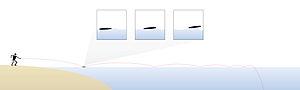
Le jeu du ricochet est un jeu qui consiste à envoyer un galet rebondir plusieurs fois à la surface de l'eau. Quand on « fait des ricochets », on cherche en général à le faire rebondir le plus de fois en utilisant une pierre relativement légère, plate, circulaire et lisse et en recherchant l'angle le plus efficace. Le galet est lancé dans un axe parallèle à la surface du plan d'eau, en lui imprimant un mouvement de rotation. Le lanceur peut se baisser ou s'accroupir afin de se rapprocher le plus possible du niveau de l'eau.